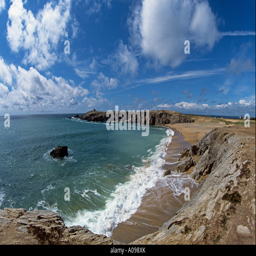
wild western coast of south of person